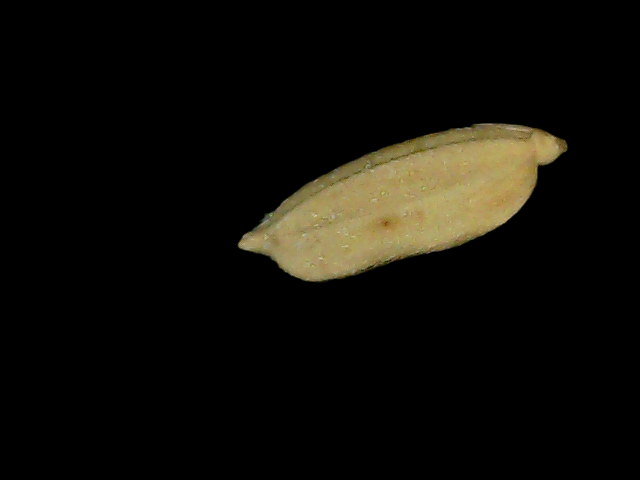
Rice variety: Bd76